Philotheos Skoufos

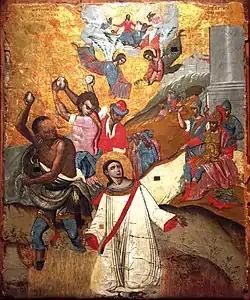
The Stoning of Saint Steven

While Skoufos was on the island of Corfu he painted with Tzanes. He briefly was a monk at the Monastery of Saint Paraskevi. He was in Venice by 1653 as a teacher at the Scuola dei Greci. He stayed in this position for two years. He was temporarily the pastor of San Giorgio dei Greci. He married 13 people between 1655 and 1658. He was not permanently elected to the position. In 1660, Emmanuel Tzanes became the parish priest of the Greek Orthodox Church San Giorgio Dei Greco replacing Skoufos. Skoufos stayed in Venice for another five years. While he was in Venice he complained about living in poverty and wanted to go to the Ionian Islands. He wanted his own church. By 1665, the Venetian State granted him the monastery of Panagia Laurentaina on the island of Zakynthos. Painter Elias Moskos had an active workshop on the same island.